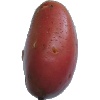
Label: Potato Red Washed 1